Basilio Cascella

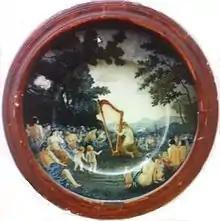
A ceramic by Basilio Cascella

In 1860, Cascella was born to Francesco Paolo Cascella, a tailor, and his wife, Marianna Siciliano. The family moved to Ortona in 1870. It was in this city that Basilio spent his childhood and finished elementary school. He then attended the Artieri night school in Pescara and worked as an apprentice in the Luigi Salomone printing plant. His first drawings date back to 1874, copied from the prints. His father wanted Cascella to help in the tailor shop, but the boy had little interest in becoming a tailor. Instead, in April 1875, he went to Rome and was hired as an apprentice at lithography in the Luigi Salomone printing plant. In 1879, he settled in Naples and came into contact with many other artists, including Domenico Morelli and Francesco Paolo Michetti. Cascella began painting in the "Verismo" style.